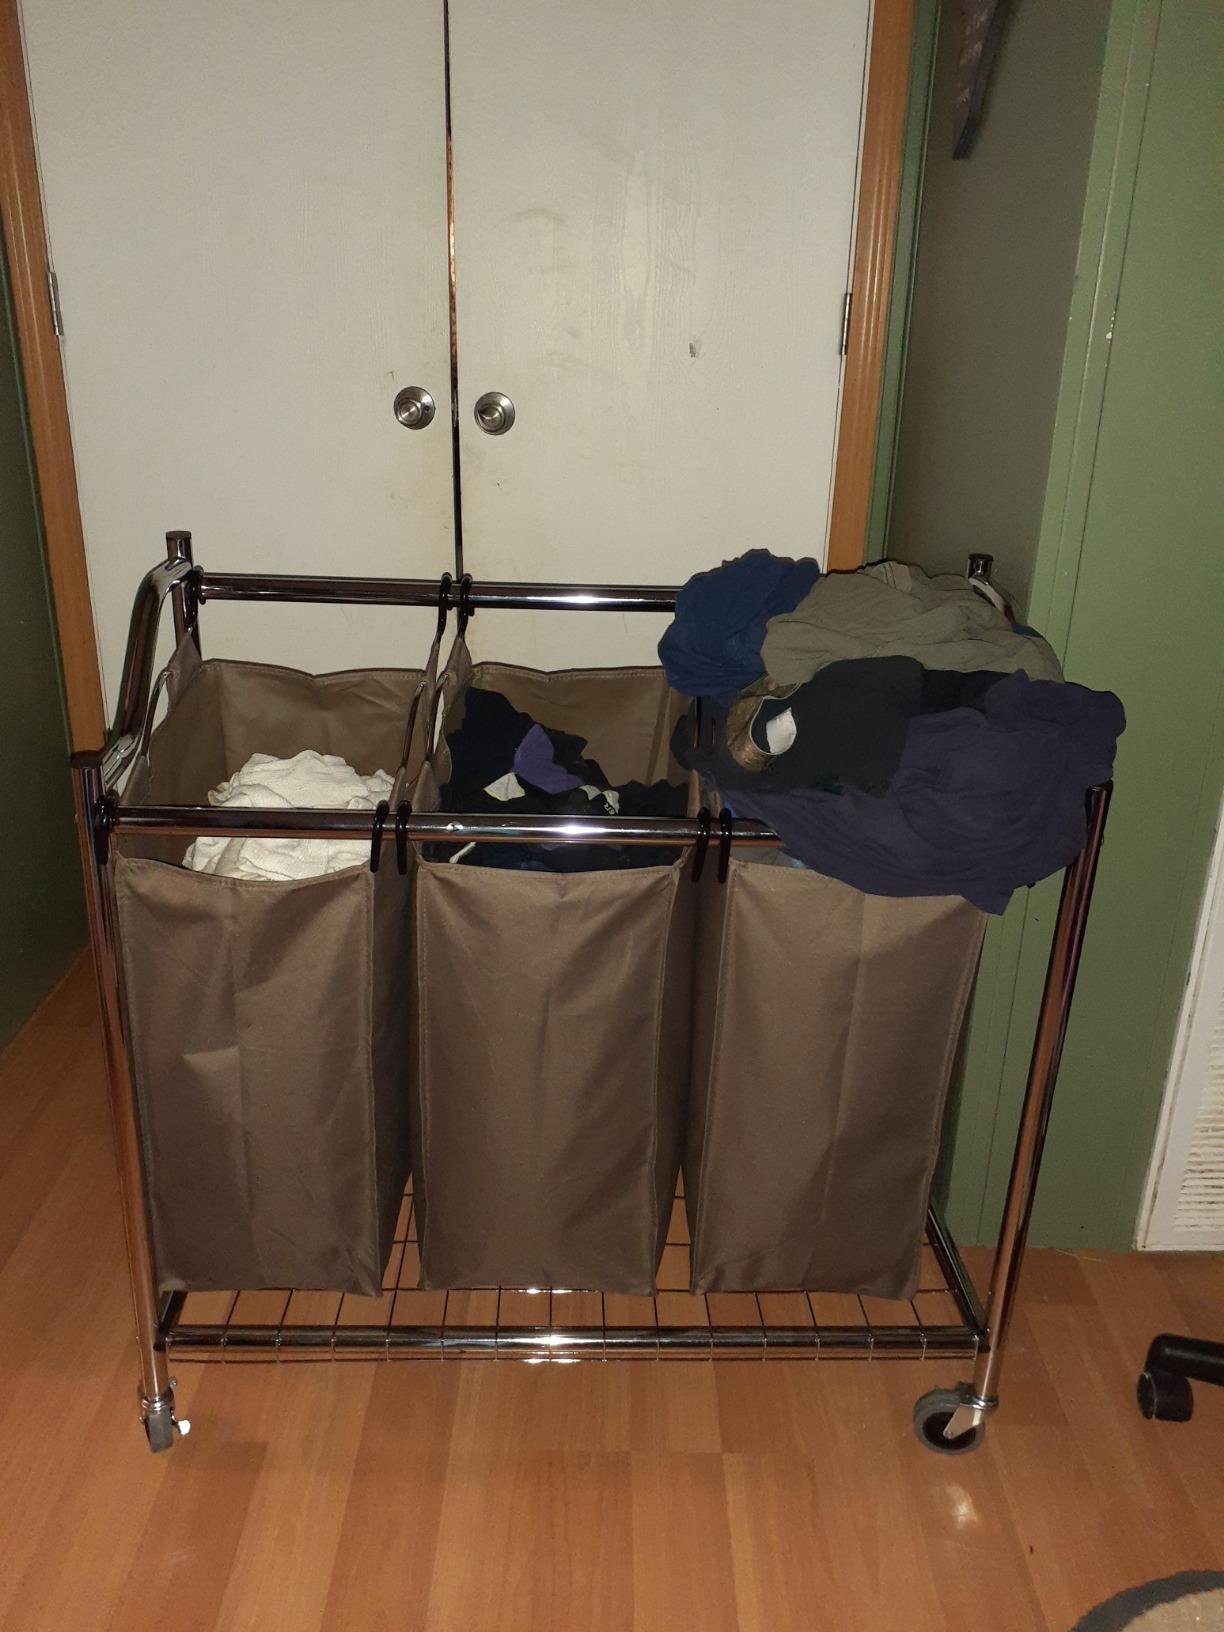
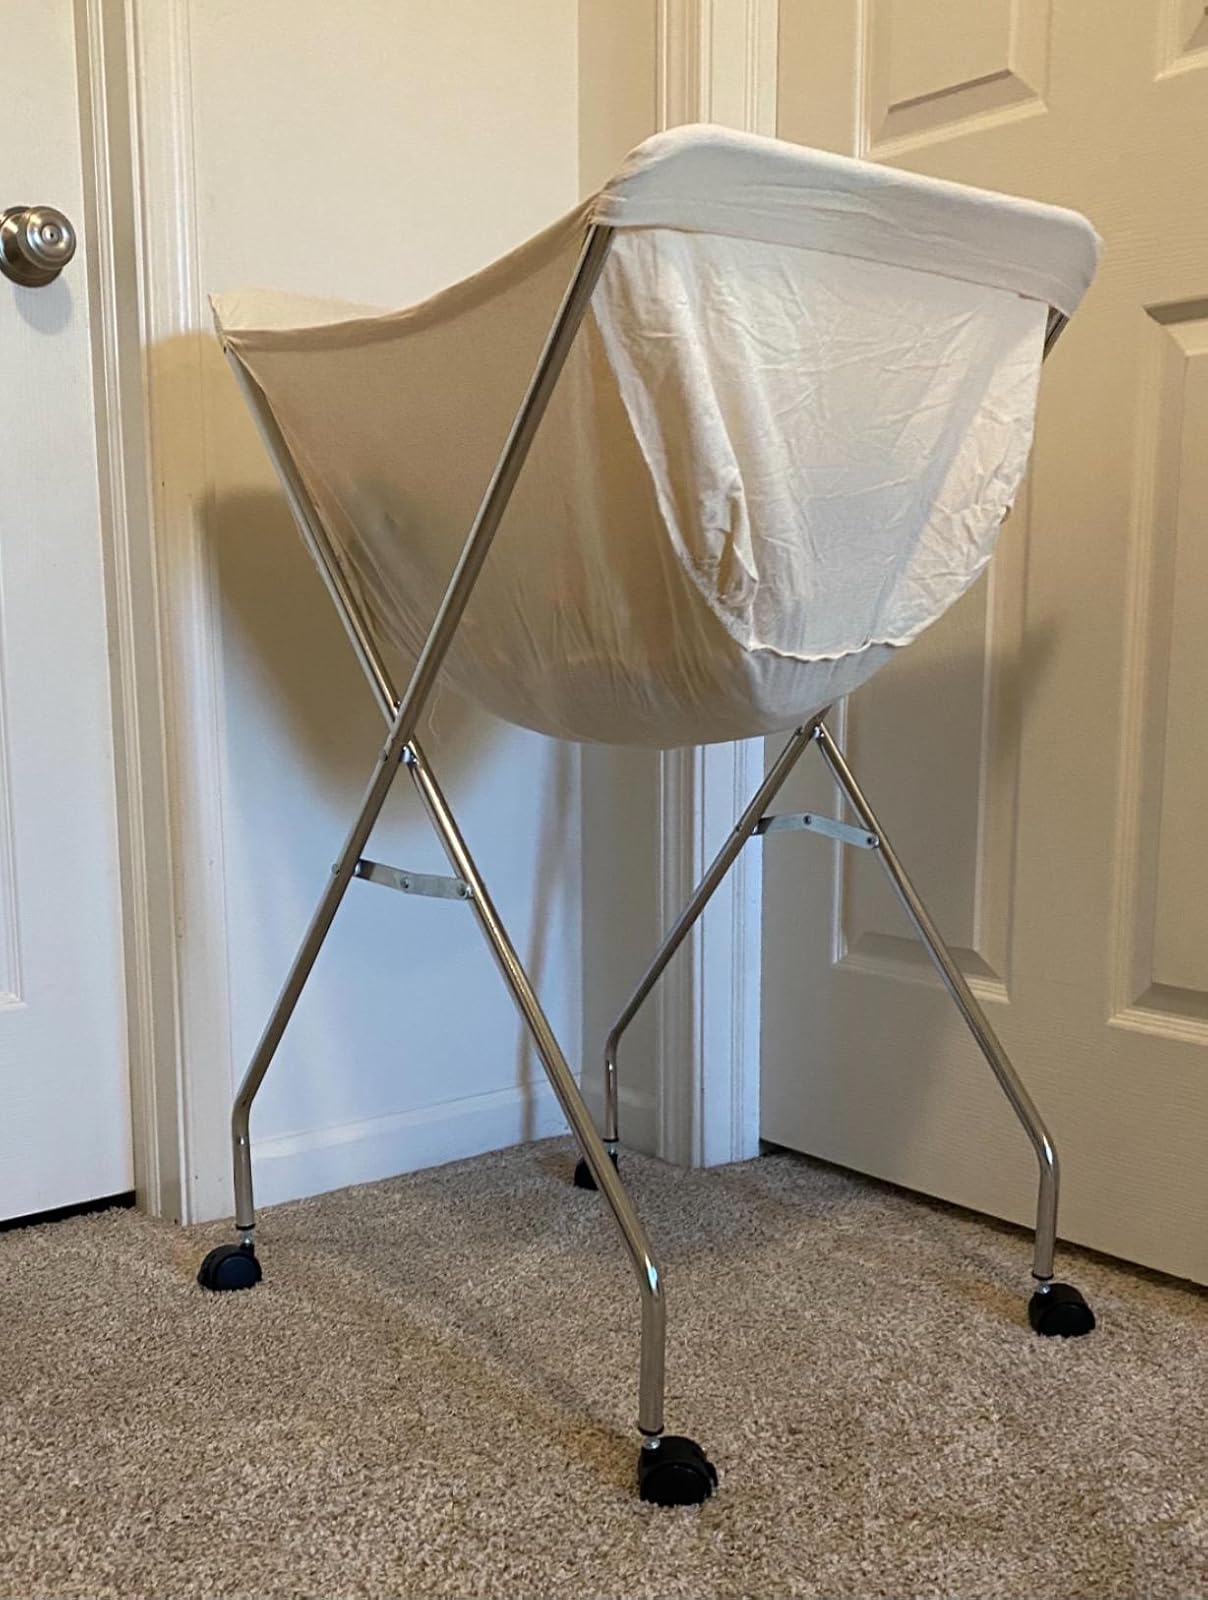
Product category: items_hamper
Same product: no